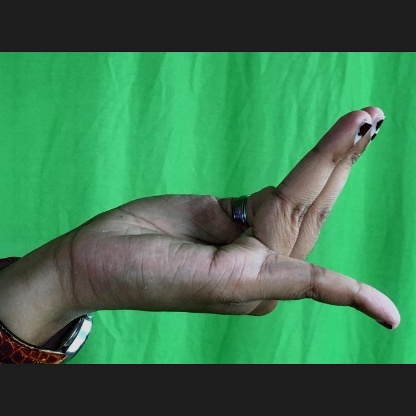
Mudra: Chaturam